Plumpton Place

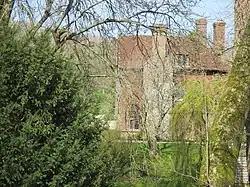

Plumpton Place is a Grade II* listed Elizabethan manor house in Plumpton, East Sussex, England.